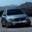
Label: automobile